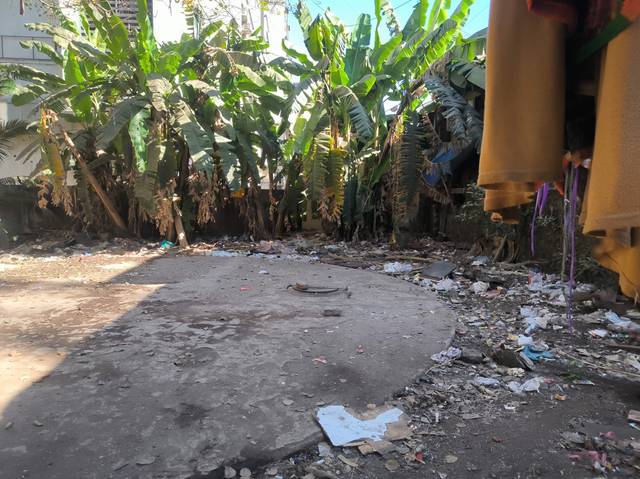
Region: India
Coordinates: 19.08, 72.912